Isabel Macedo

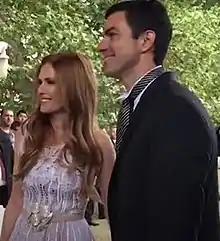
Isabel Macedo and Juan Manuel Urtubey in their wedding in 2016

María Isabel Macedo (born August 2, 1975) is an Argentine actress and singer. She was the First Lady of Salta Province from September 24, 2016 until December 10, 2019.